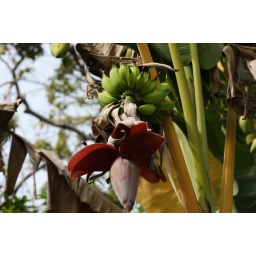
banana flower in Roatan